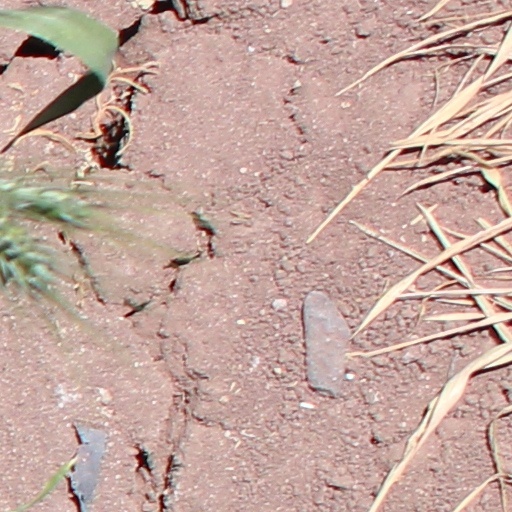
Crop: wheat